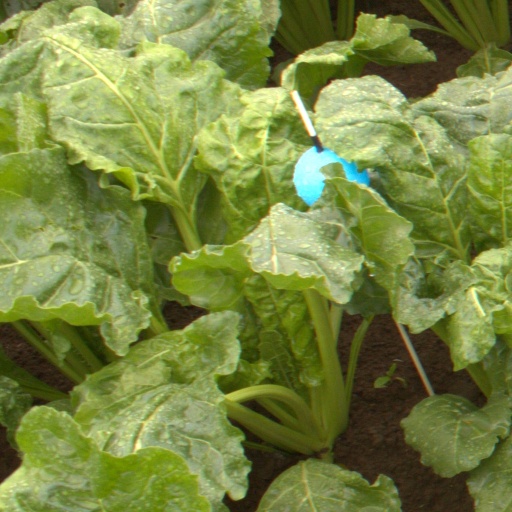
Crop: sugar beet